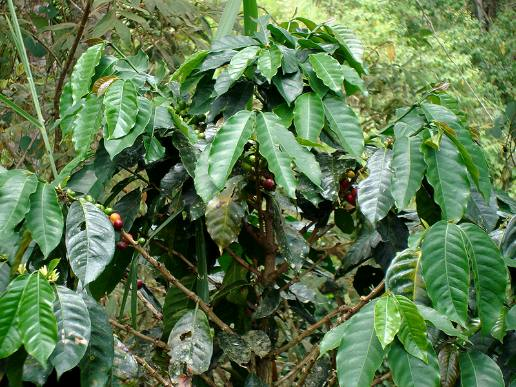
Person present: No